Guadalupe Garcia McCall

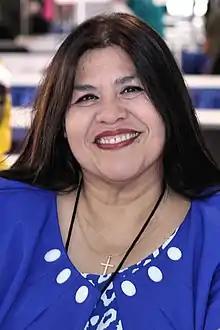
McCall at the 2018 Texas Book Festival

Guadalupe Garcia McCall is an author, poet, and educator. She was born in Piedras Negras, Coahuila, Mexico. She is the recipient of the 2012 Pura Belpré Medal for narrative.